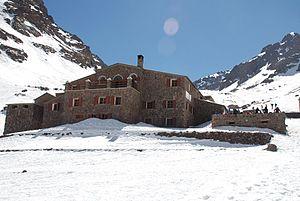
Le refuge du Toubkal — anciennement appelé refuge Issougan n'ouagouns puis refuge Neltner, en hommage au géologue et alpiniste français Louis Nelter — est un refuge de montagne situé à 3 207 mètres d'altitude, dans la commune d'Asni, près du djebel Toubkal, le point culminant du Haut Atlas, du Maroc et, au-delà, de l'Afrique du Nord.
Le djebel Toubkal est le point culminant du Haut Atlas ainsi que du Maroc et de l'Afrique du Nord avec 4 167 m. Il est situé à 63 km au sud de Marrakech, dans la province d'Al Haouz, à l'intérieur du parc national qui porte son nom.
Le parc national de Toubkal se situe à 70 km au sud de Marrakech, dans la partie centrale du Haut Atlas, entre les vallées du N'Fiss à l'ouest et celle de l'Ourika à l'est.